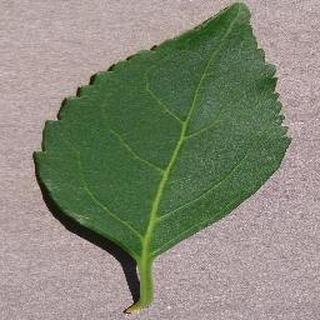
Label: healthy_cherry